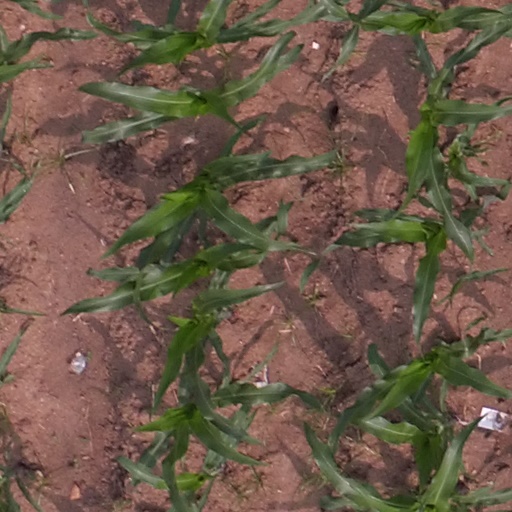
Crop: maize; corn